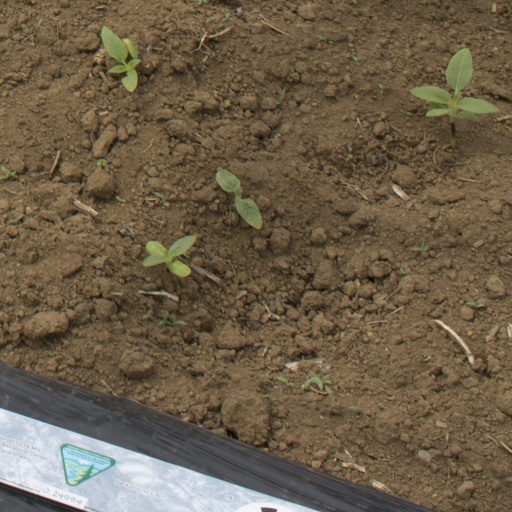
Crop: Jerusalem artichoke